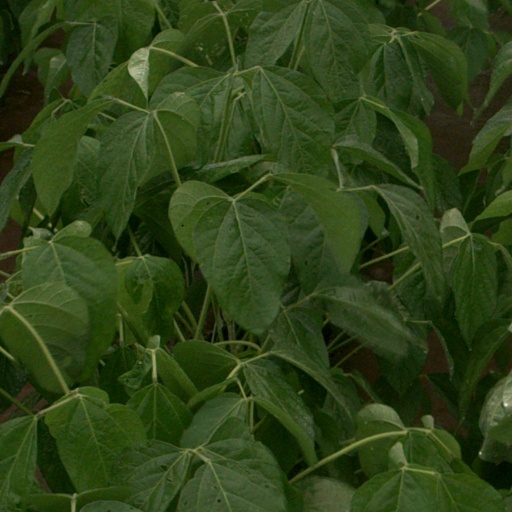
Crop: soybean